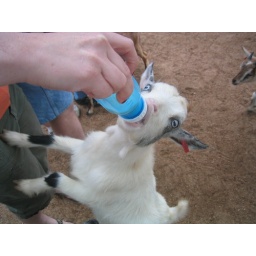
A baby goat being bottle fed by Kristy at Grant's Farm in St. Louis, Missouri.